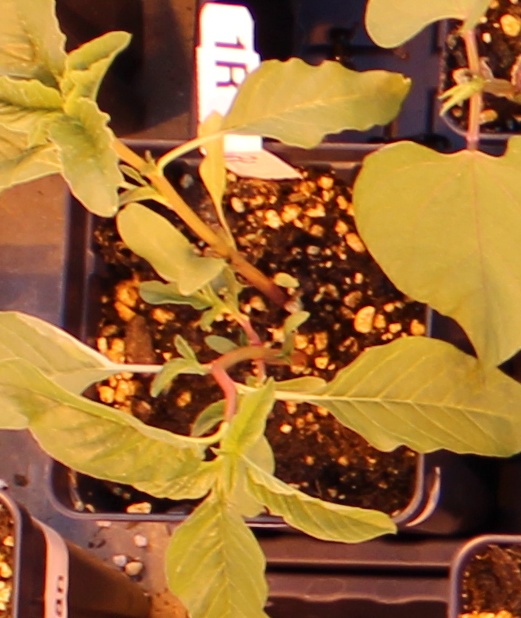
Label: Waterhemp